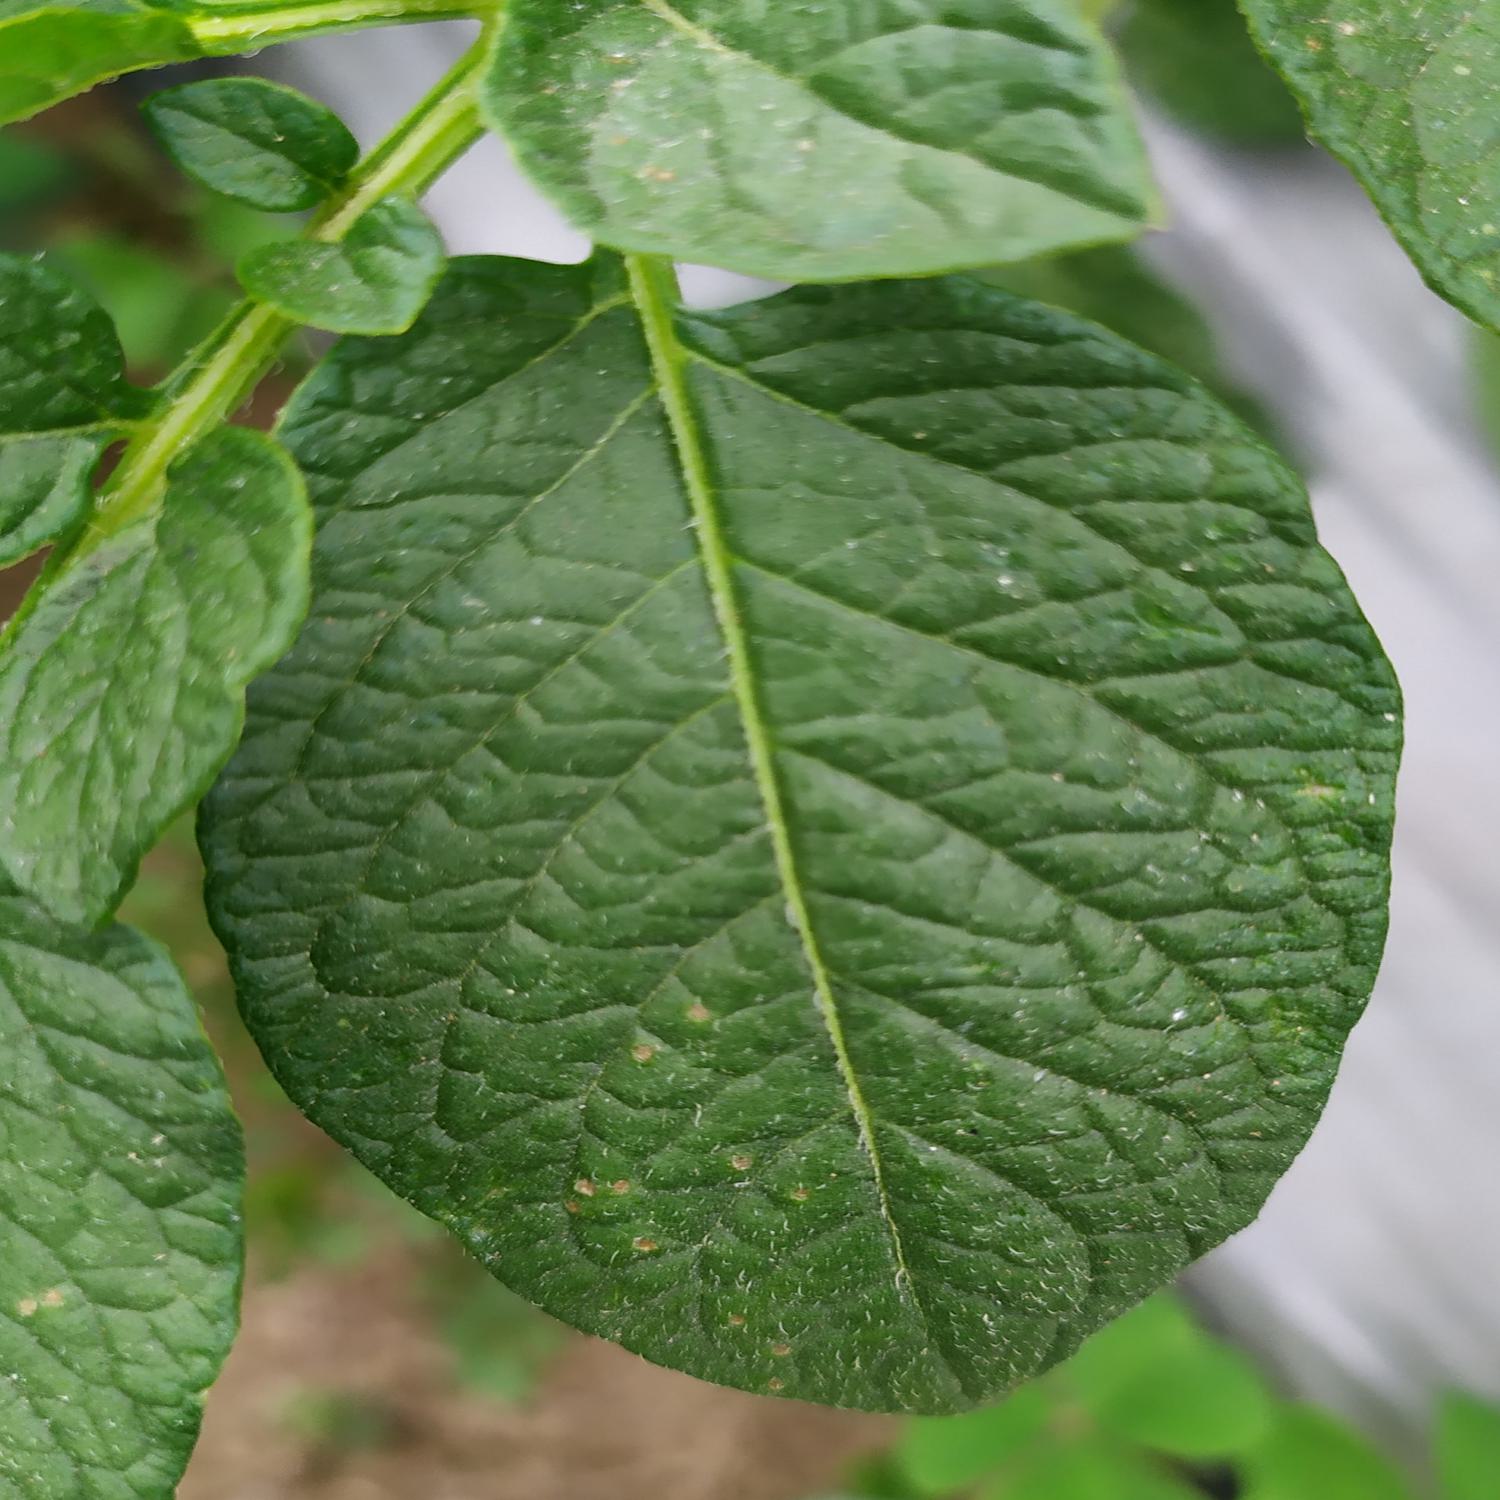
Label: Pest